Stereotype

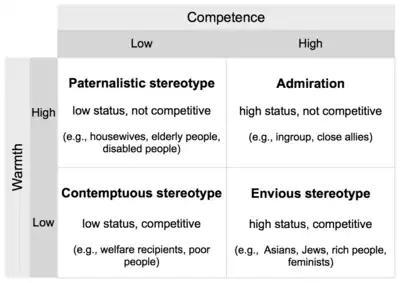

Stereotype content refers to the attributes that people think characterize a group. Studies of stereotype content examine what people think of others, rather than the reasons and mechanisms involved in stereotyping.